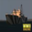
Label: ship